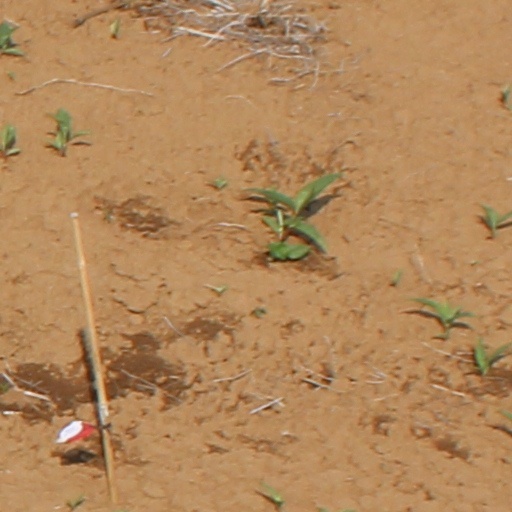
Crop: wheat